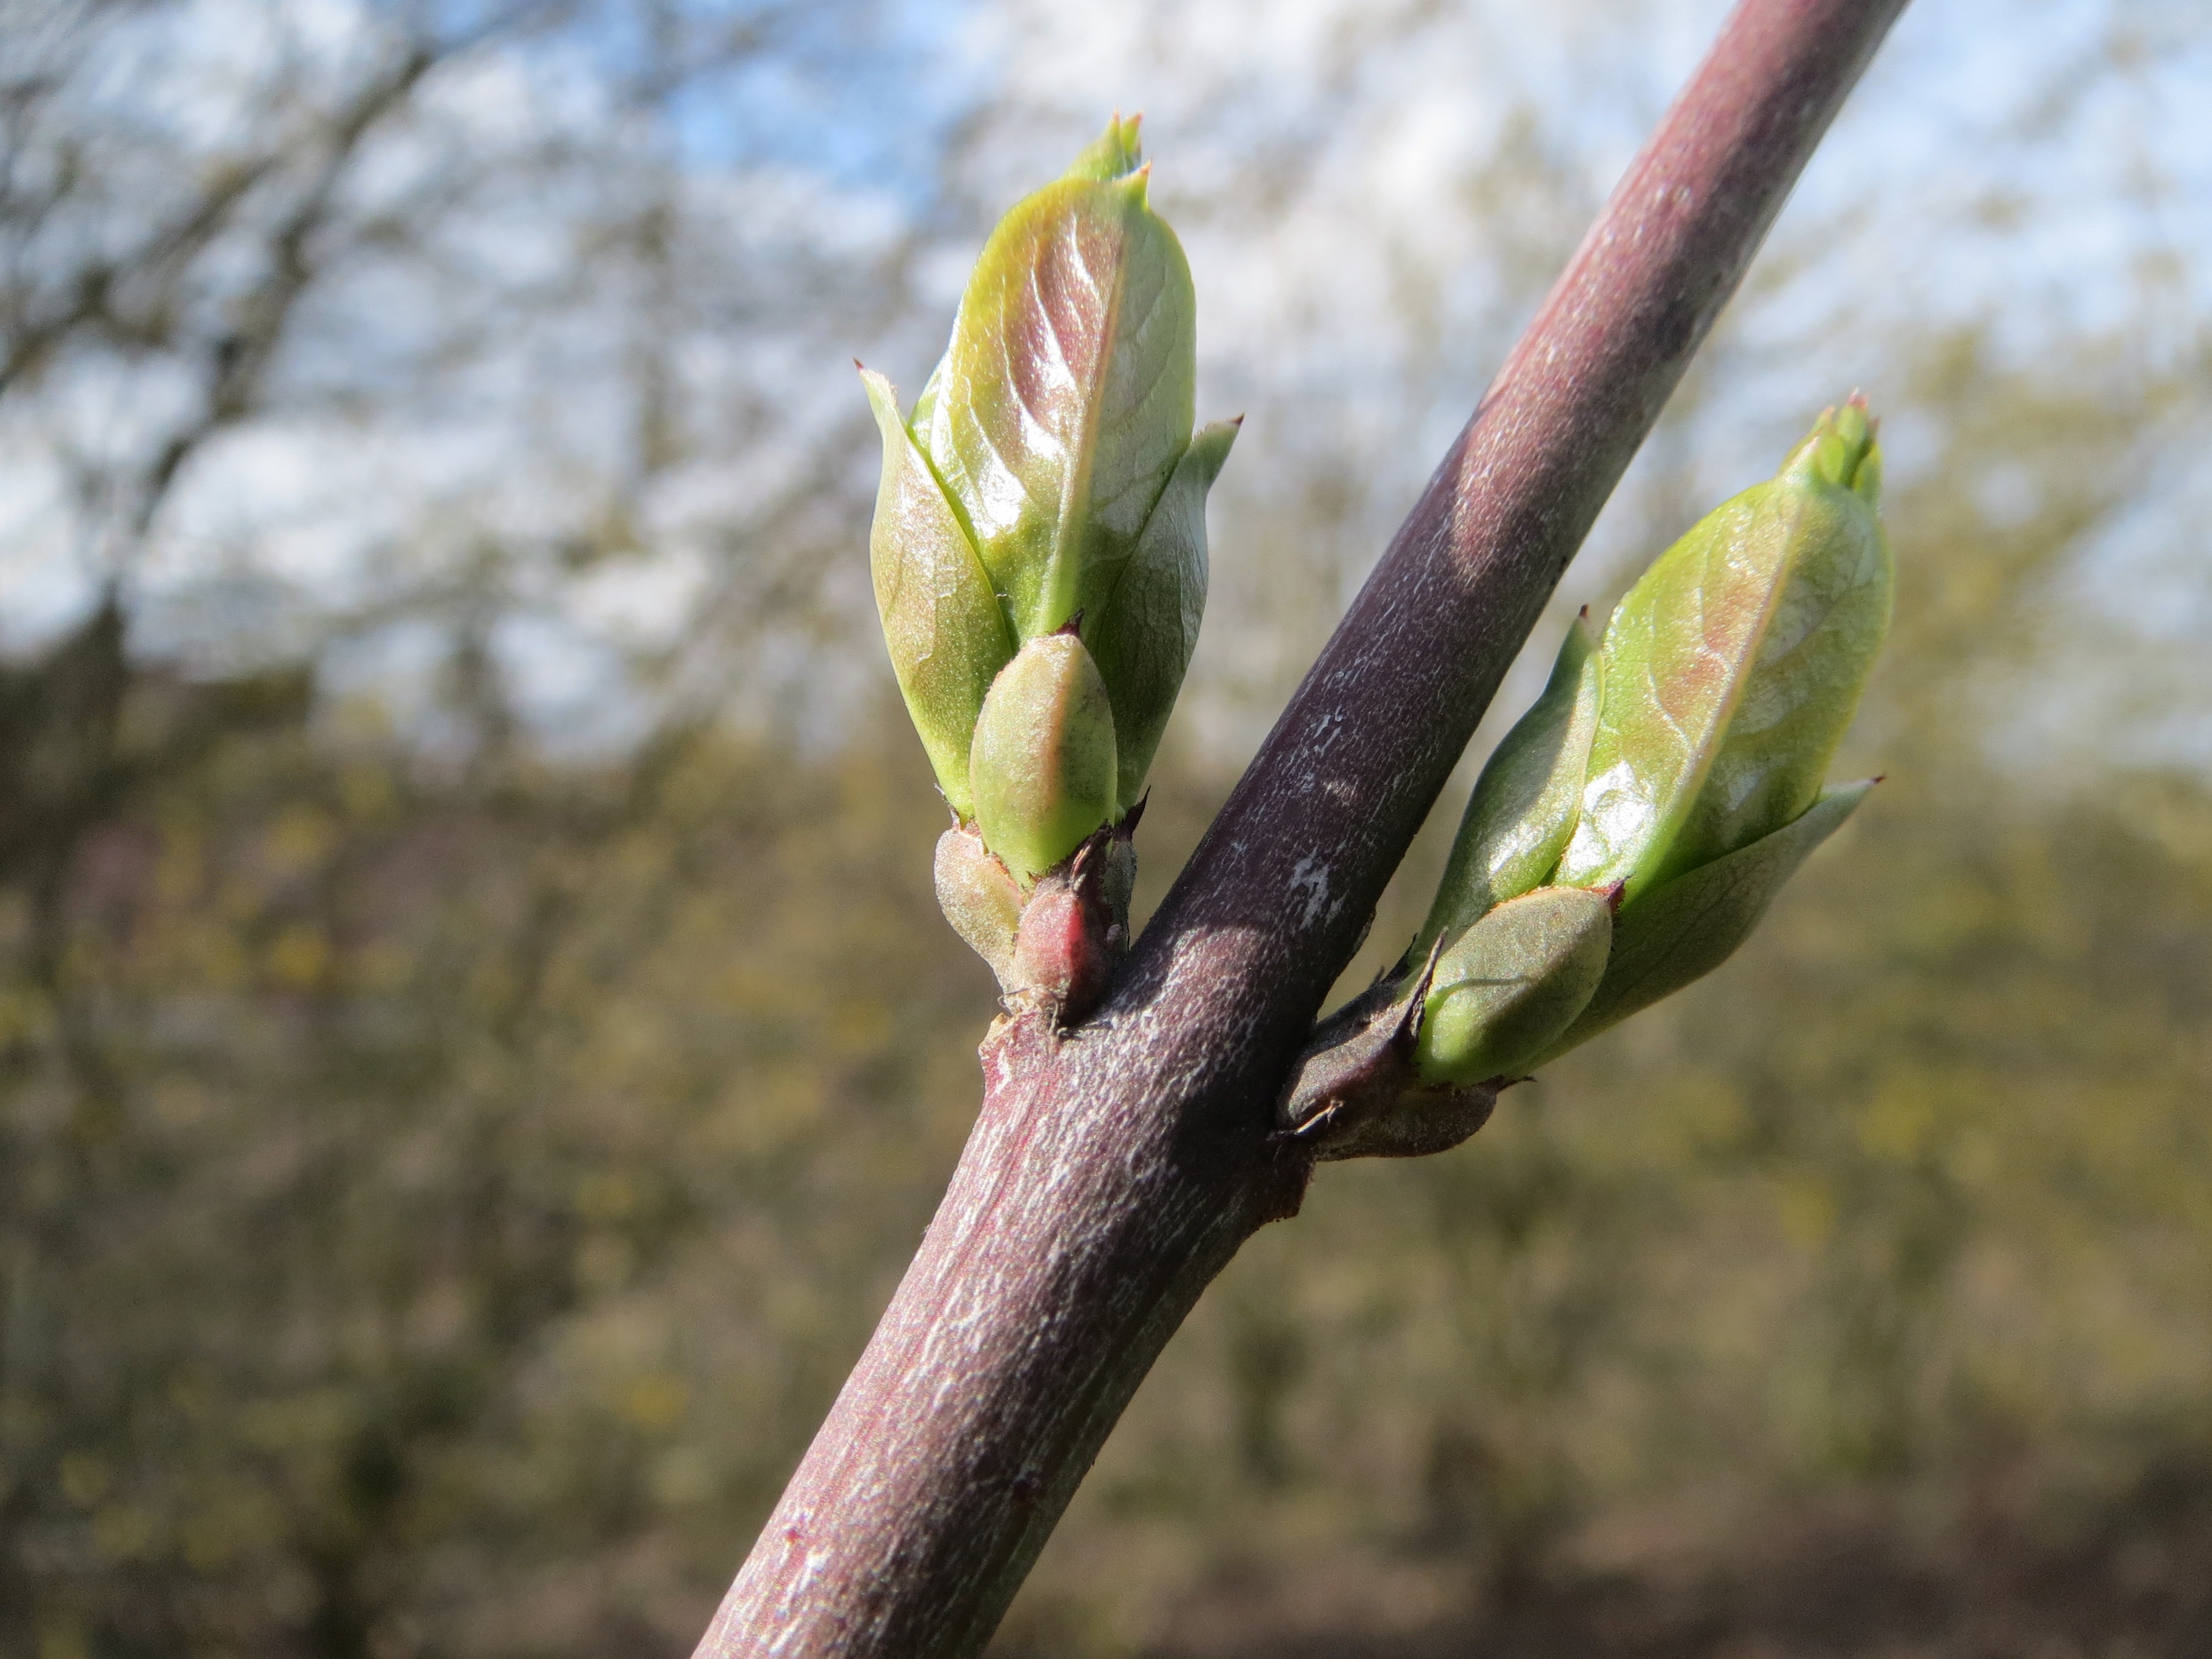
tree, nature, branch, blossom, plant, leaf, flower, food, spring, green, produce, botany, flora, fauna, wildflower, shrub, buds, bud, macro photography, flowering plant, spindle, euonymus europaeus, european spindle, common spindle, plant stem, land plant, thorns spines and prickles